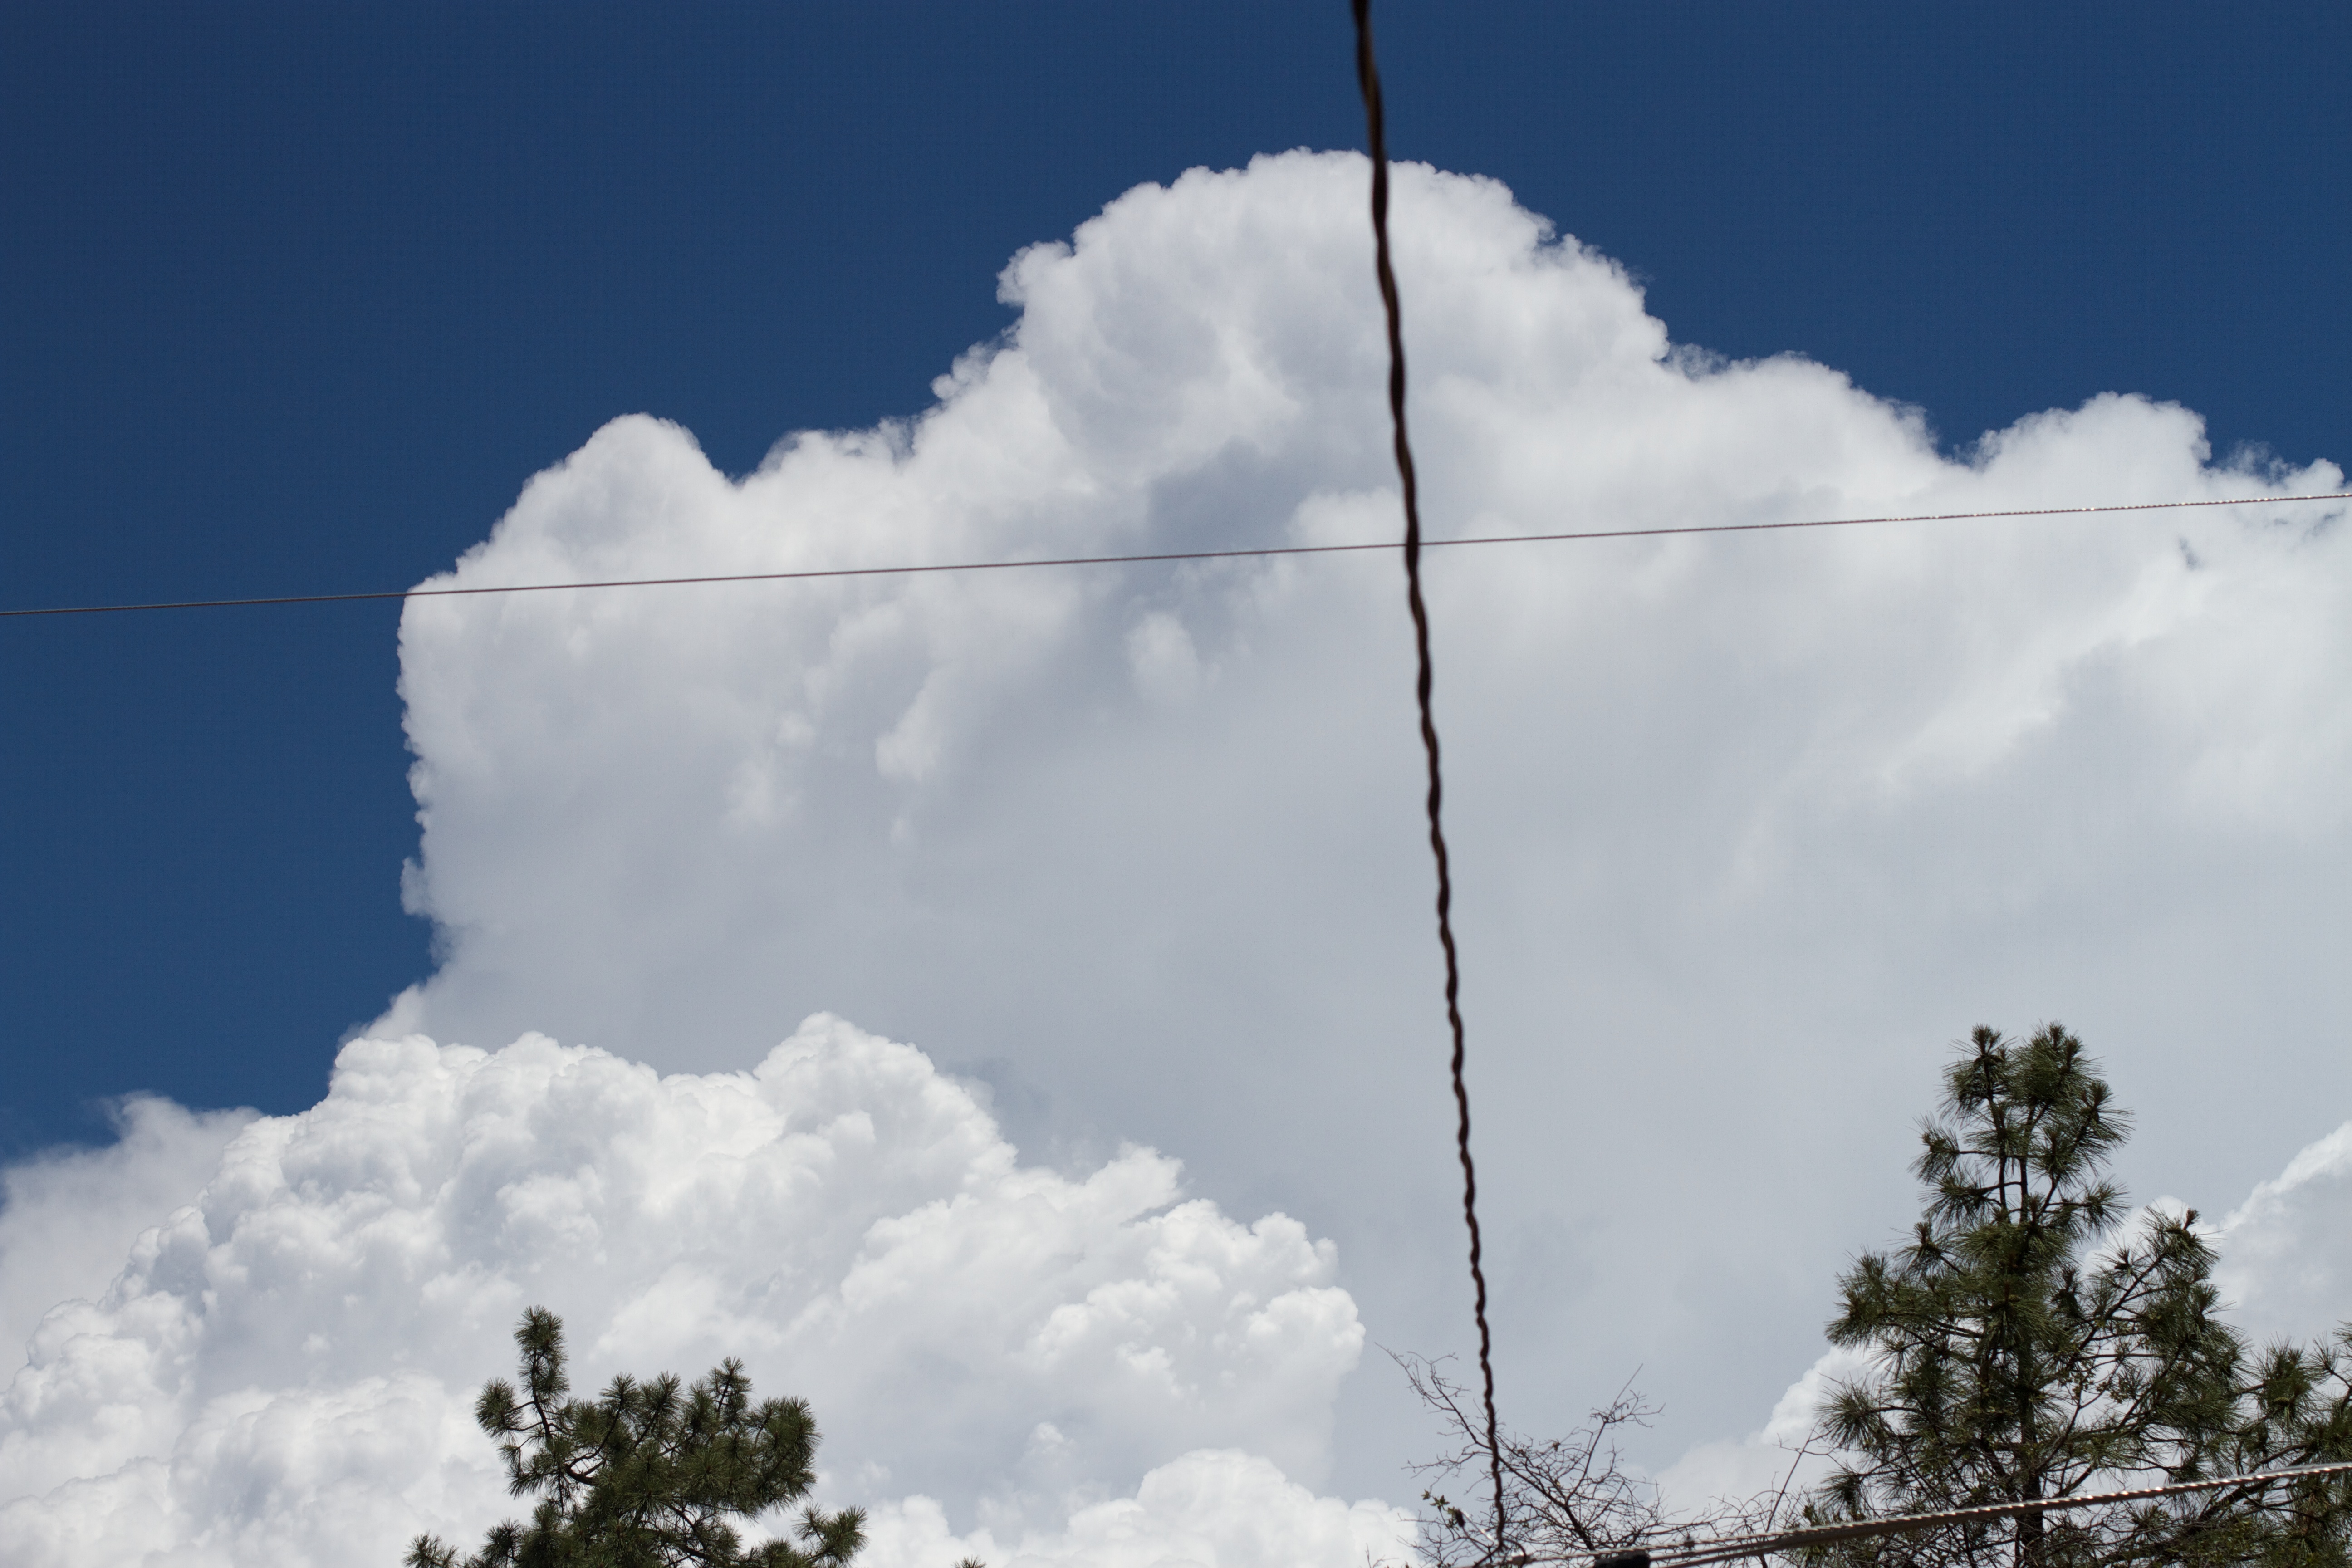
snow, cloud, sky, wind, mast, cumulus, meteorological phenomenon, atmosphere of earth